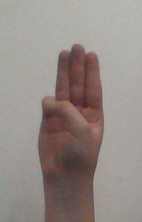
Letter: thaa